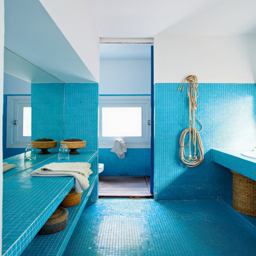
a contemporary summer house , via person .